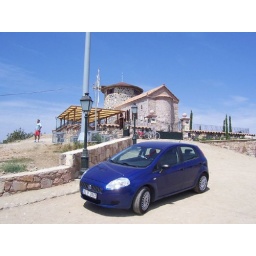
Mill up in the hill in Cunda, with our car